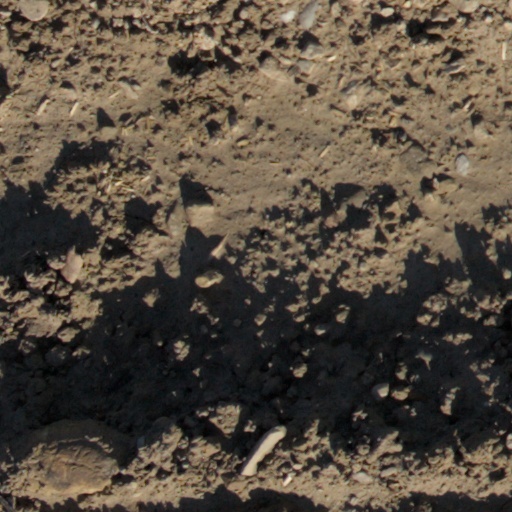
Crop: wheat